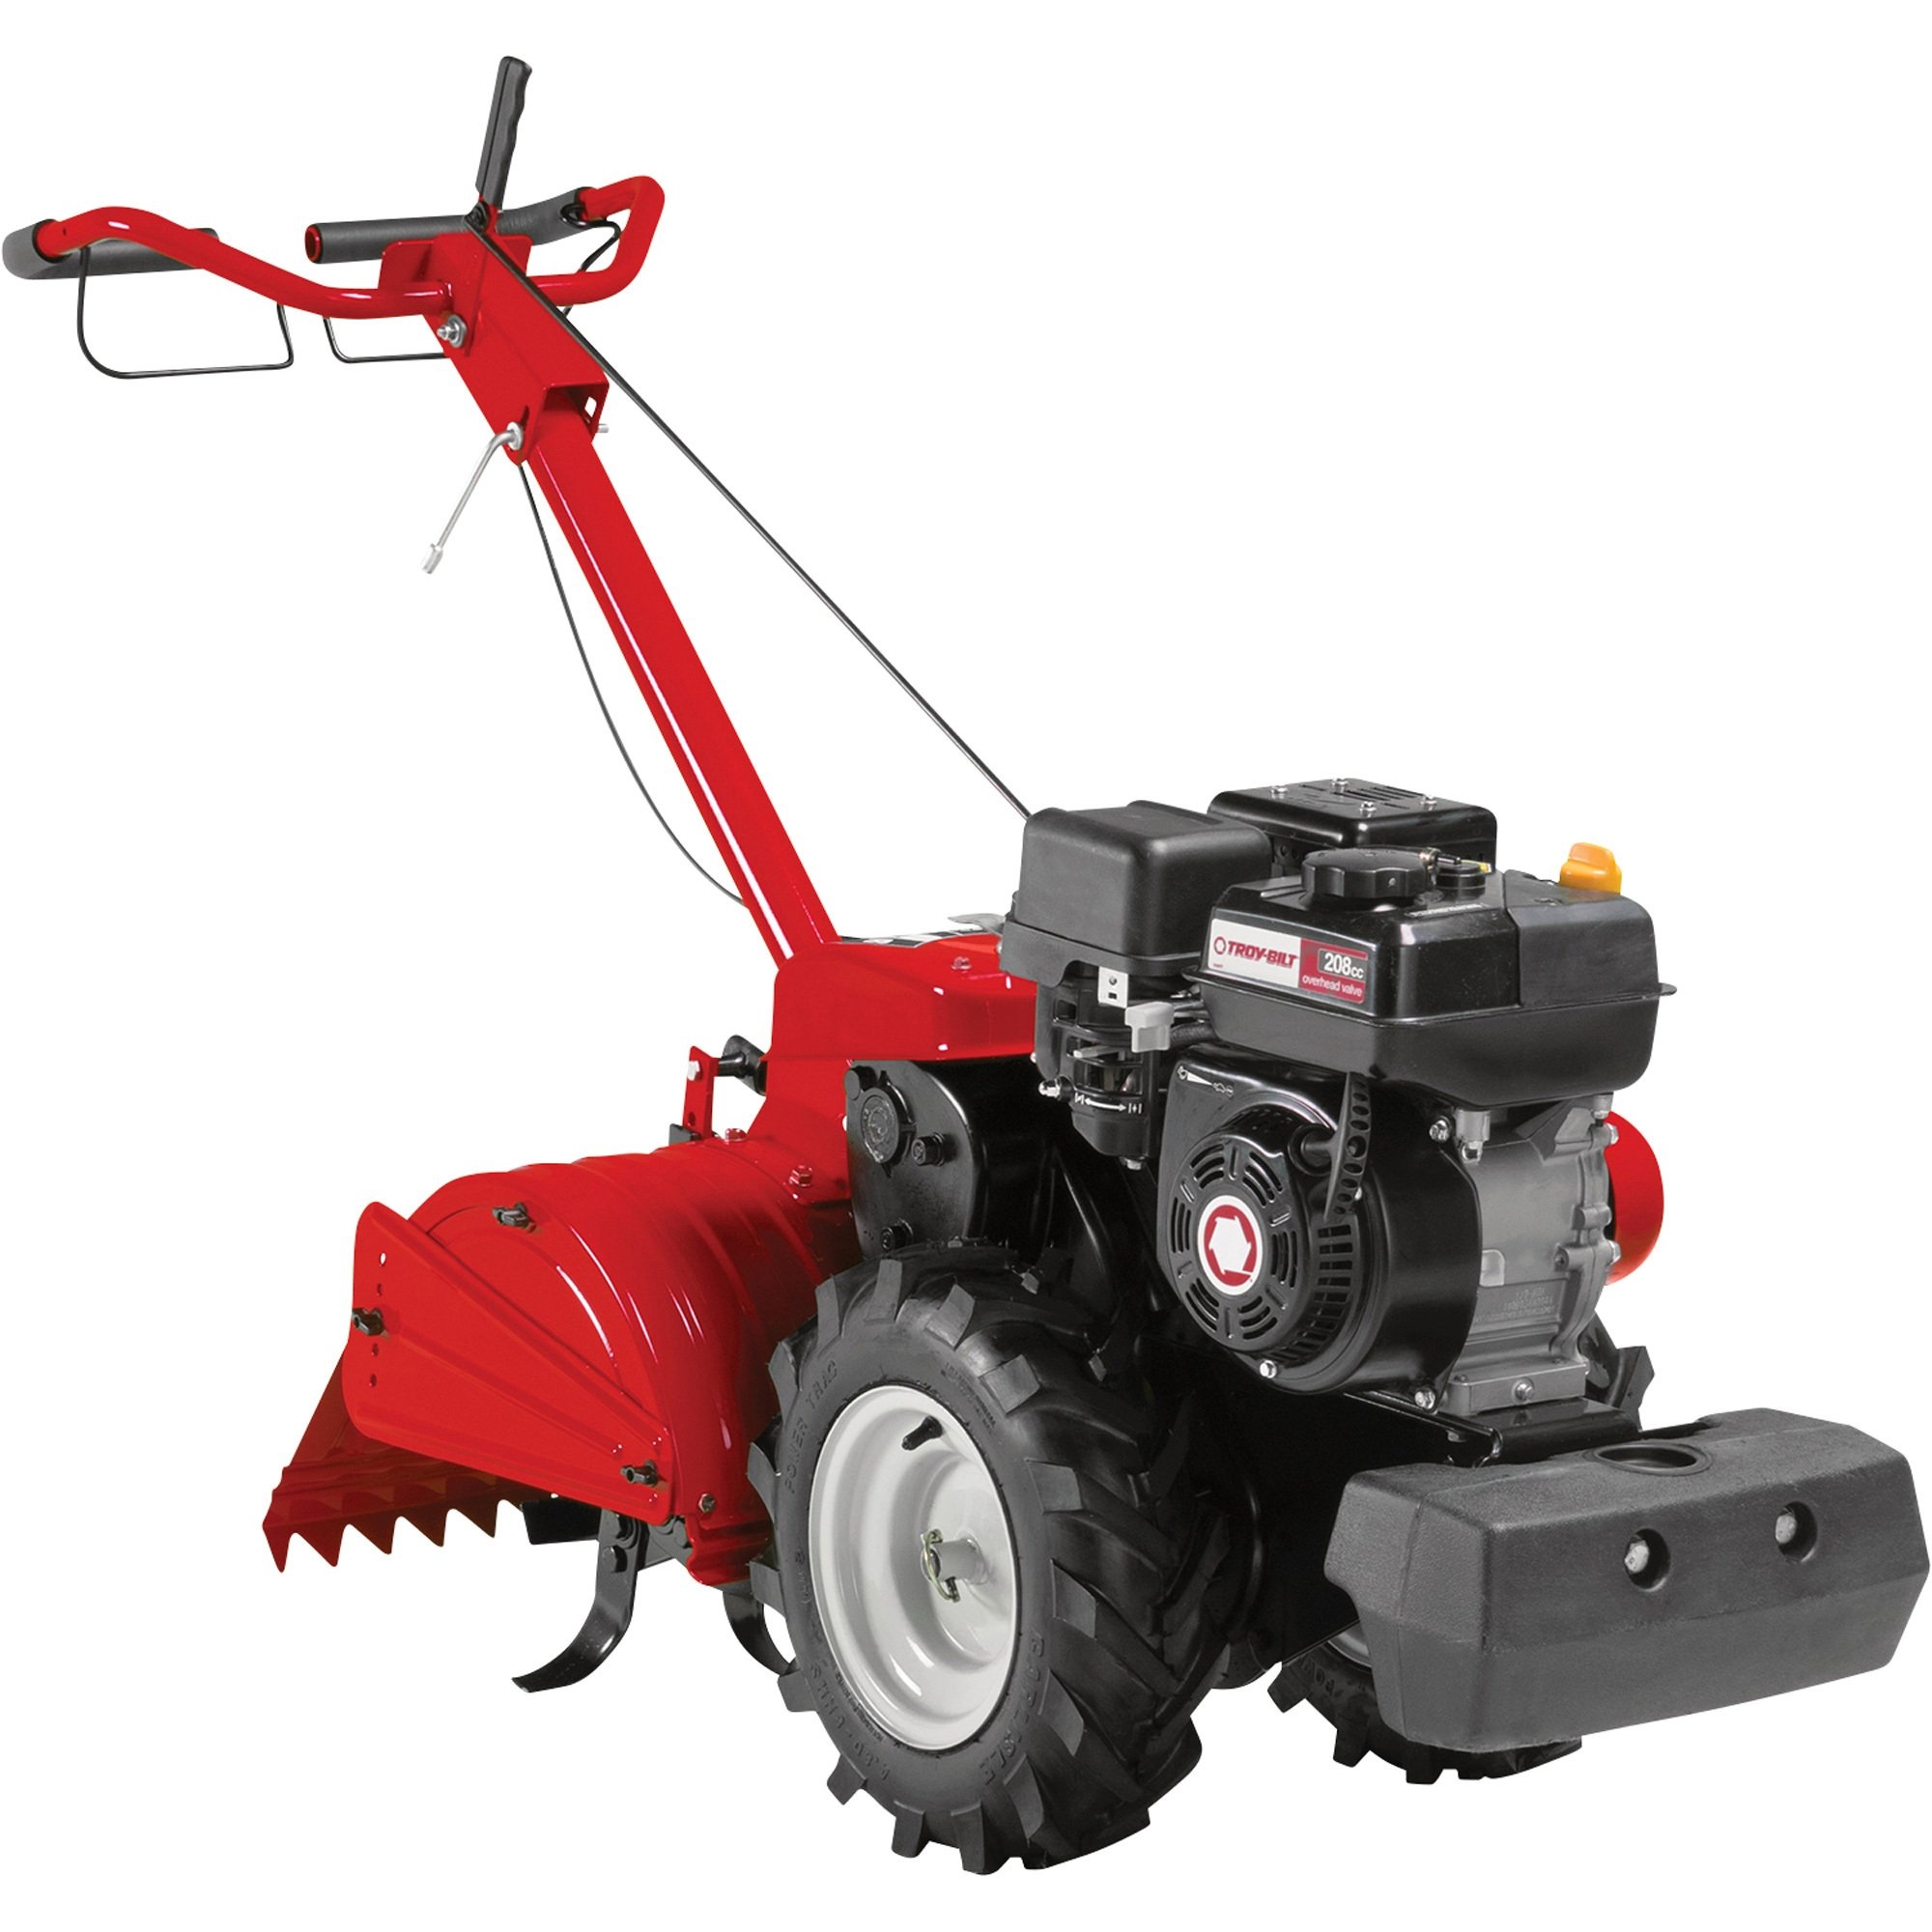
Troy-Bilt Mustang :  Dual-Direction Rear Tine Tiller - 18" Width
This Troy-Bilt® 450 Series Dual-Direction Rear-Tine Tiller brings unmatched versatility to your garden. Dual-Direction tines allow you to switch between counter-rotating and forward-rotating tine direction to optimize tilling performance in a variety of soil conditions. A 208cc OHV Troy-Bilt engine gives you plenty of power to turn over large amounts of soil and the 18 inch tilling width gives the tiller greater reach and shortens your tilling time. Dual-direction rear tines with counter-rotating mode for hard soil or forward-rotating mode for softer soil 18in. tilling width for greater reach 13in. steel tines with 5-position adjustable stake allows for up to 7in. of tilling depth while maintaining even tilling position 208cc OHV Troy-Bilt engine Power reverse for flexible handling around rocks and obstacles Two-year limited warranty
Brand: Troy-Bilt
Category: Home & Garden > Lawn & Garden > Outdoor Power Equipment > Power Tillers & Cultivators